KFZX

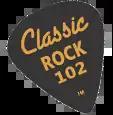
Previous logo

On March 1, 2010 KFZX dropped the JACK-FM format because of poor ratings performance and relaunched the Classic Rock format under the direction of former Program Director Steve Driscoll using the on air Brand Classic Rock 102. Since the relaunch KFZX has enjoyed ratings success.